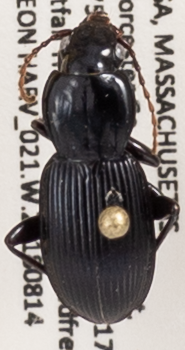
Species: Pterostichus tristis
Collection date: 2018-08-14
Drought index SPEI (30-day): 2.09
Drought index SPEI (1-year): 1.16
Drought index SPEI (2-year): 0.82